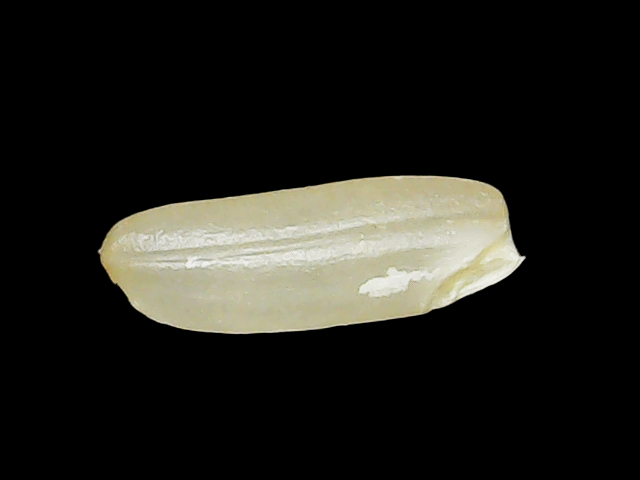
Rice variety: Binadhan12